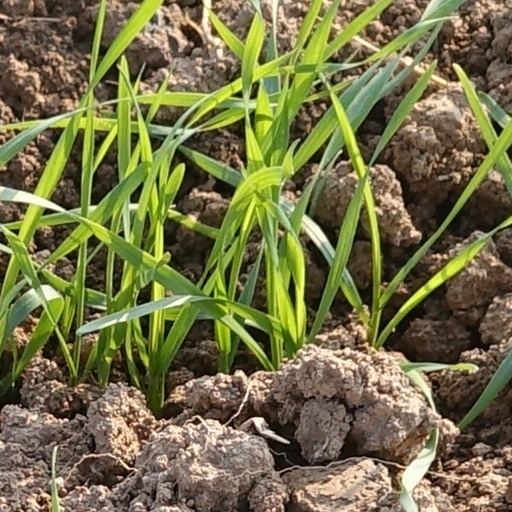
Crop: wheat